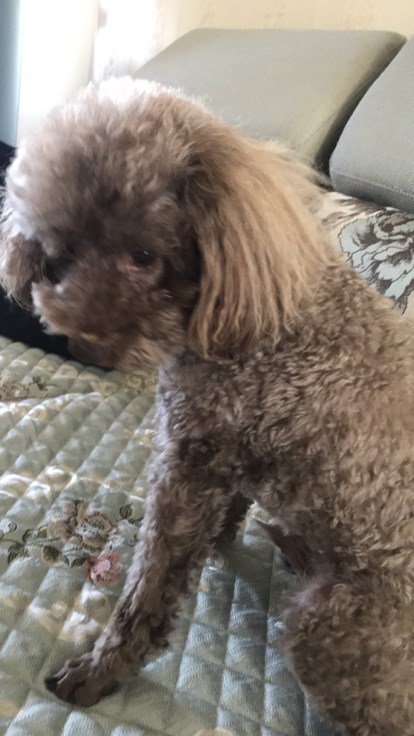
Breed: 7449-n000128-teddy